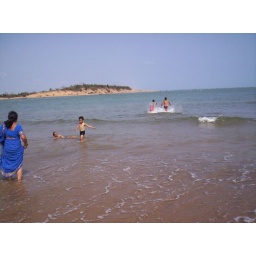
running for first to swim in red towel